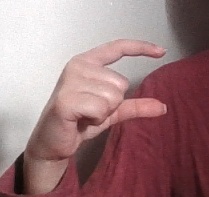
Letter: dal